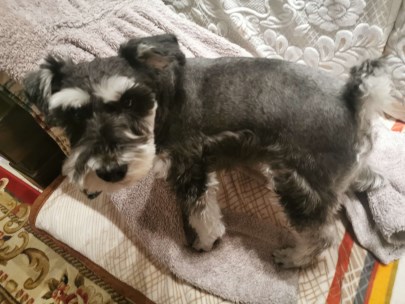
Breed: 2342-n000102-miniature_schnauzer